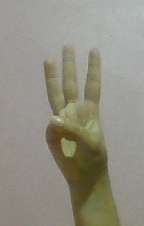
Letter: thaa